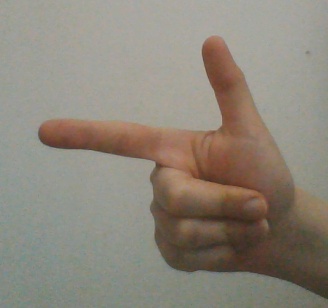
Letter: yaa